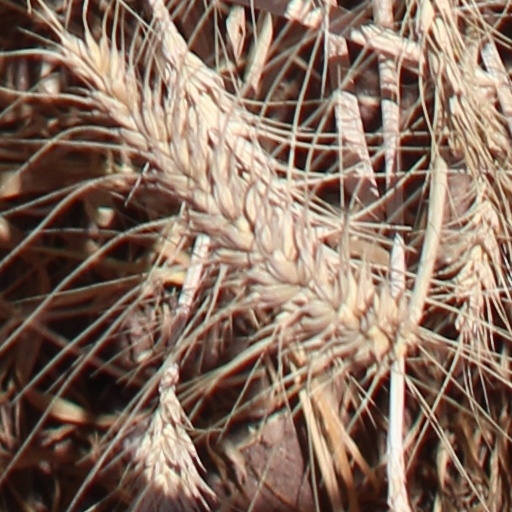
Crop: wheat